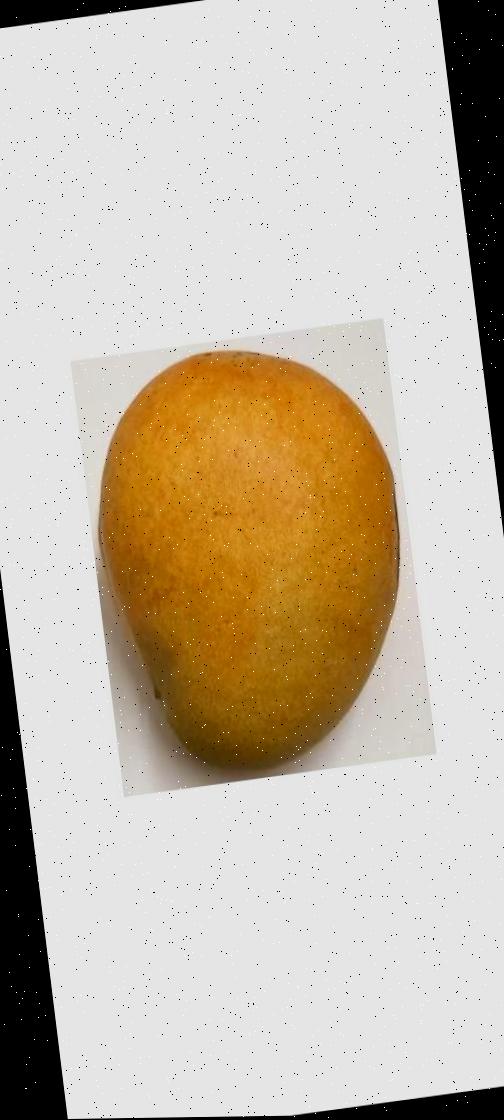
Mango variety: Bari-11